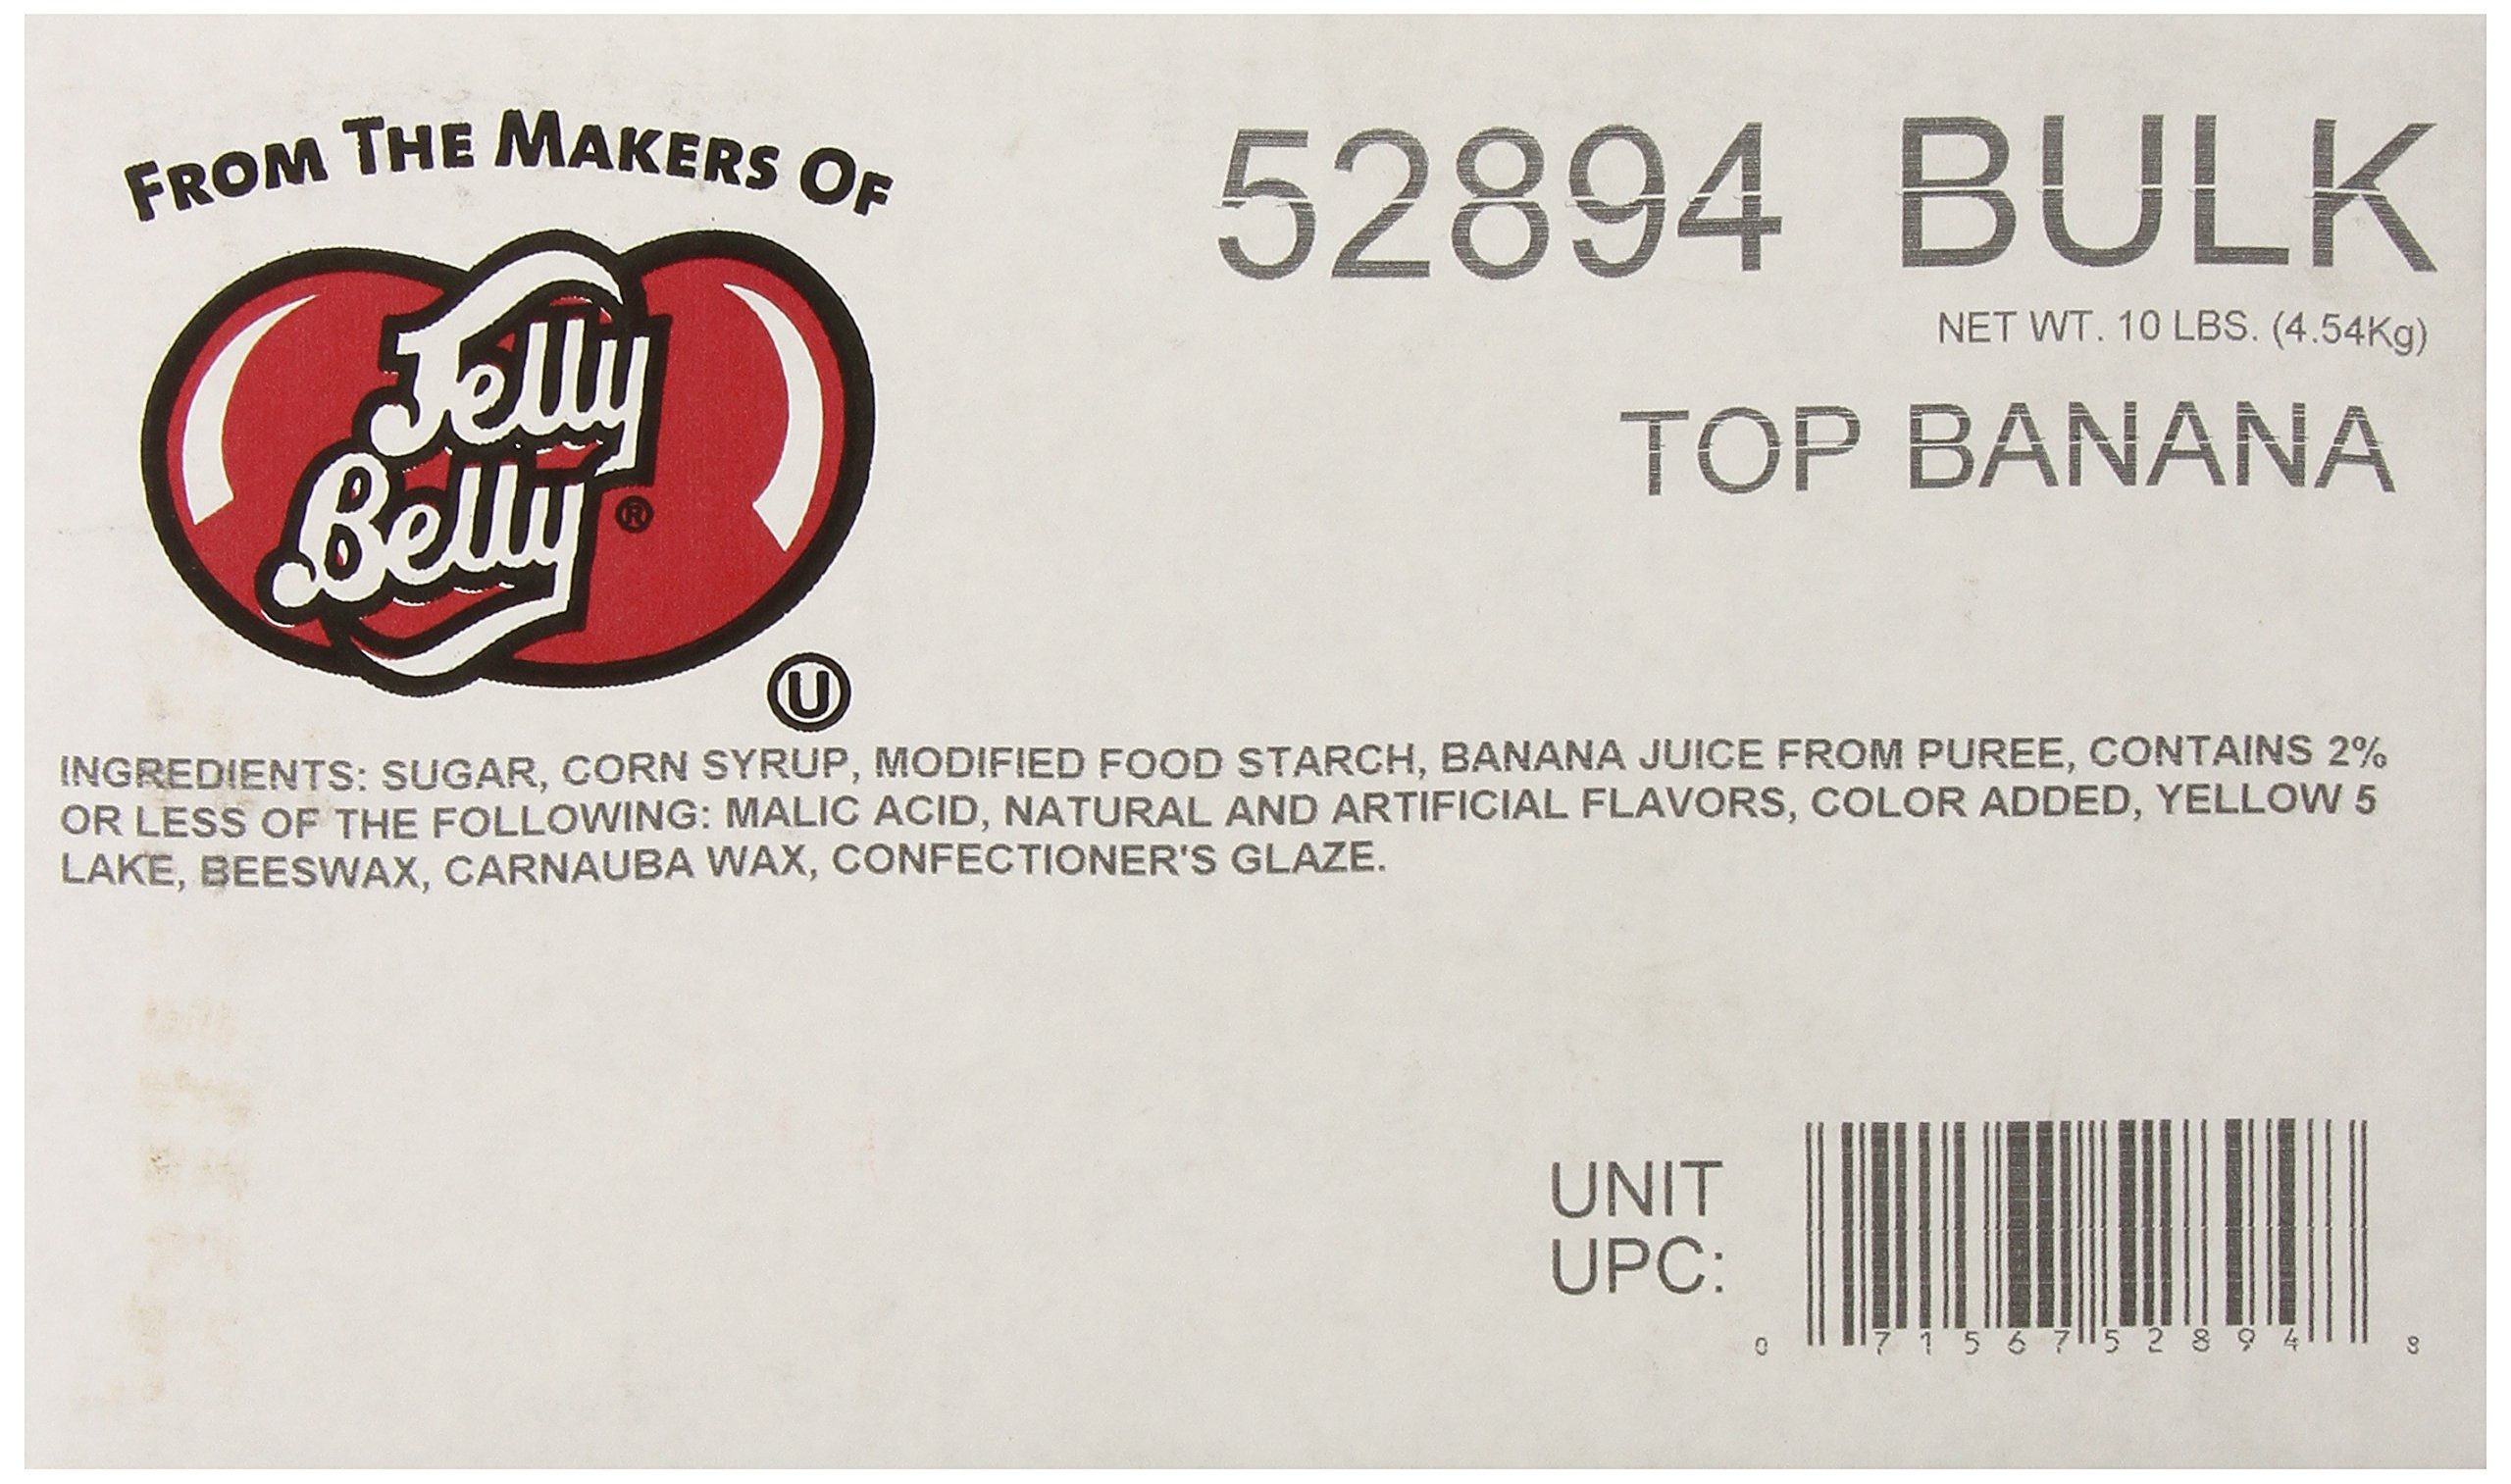
Item Name: Jelly Belly Top Banana Jelly Beans, 10-Pound Box
Bullet Point 1: One 10-pound bag of banana-flavored jelly beans
Bullet Point 2: Zero grams of fat; contains no gelatin, milk, eggs or any other dairy products
Bullet Point 3: Certified Kosher, gluten-free and vegetarian
Bullet Point 4: Only 4 calories per bean
Bullet Point 5: Made in the U.S.
Value: 160.0
Unit: Ounce

Price: 89.34